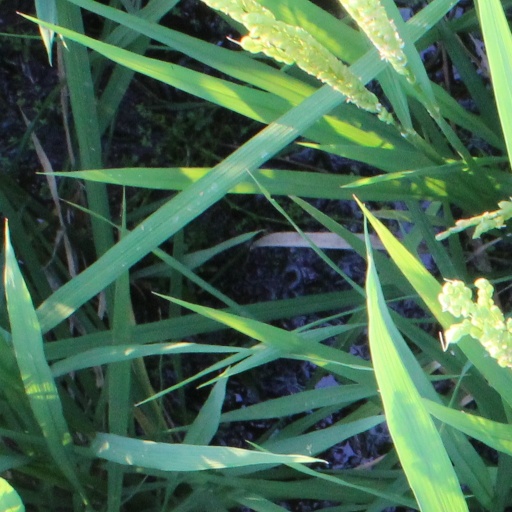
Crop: rice